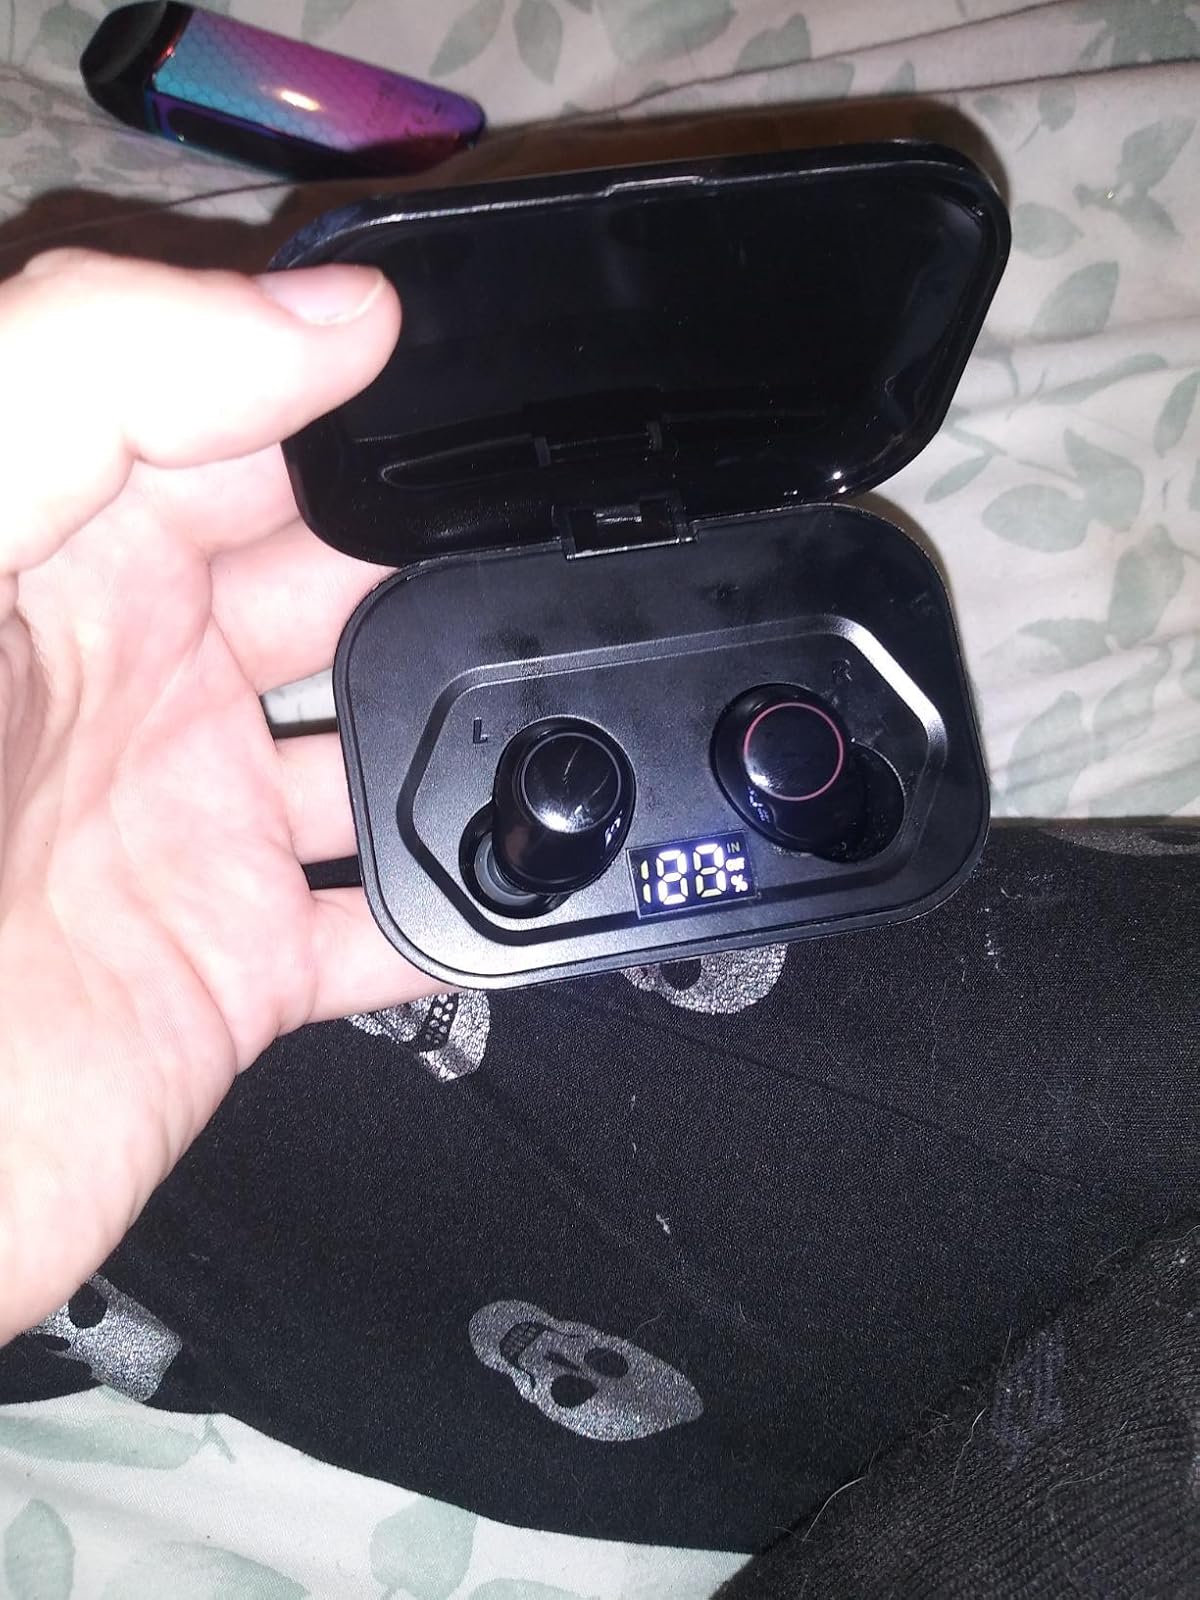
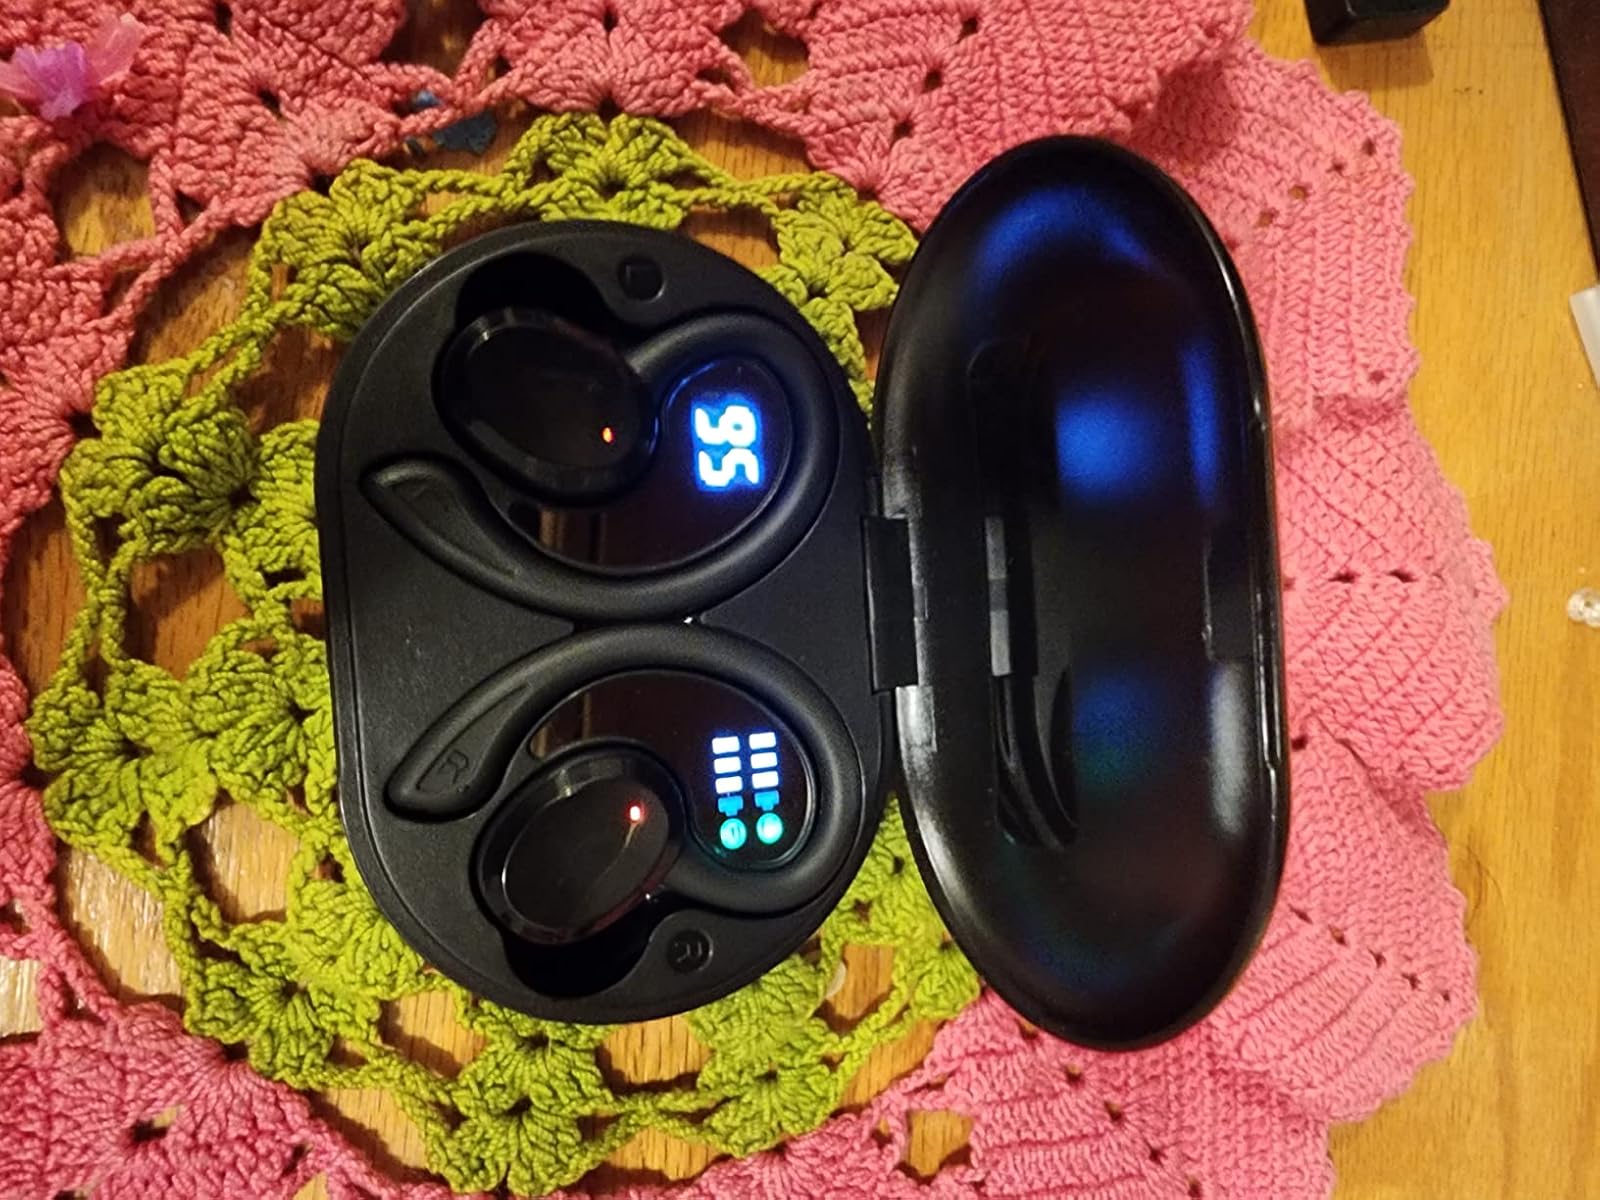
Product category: earbuds
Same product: no